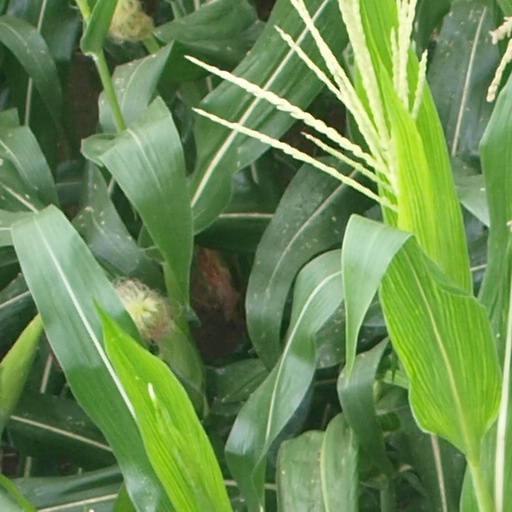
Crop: maize; corn